Dan Forest

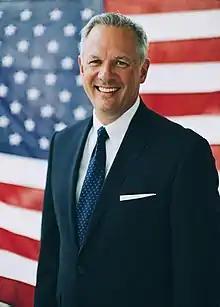
Forest in 2019

Dan Forest (born October 15, 1967) is an American politician who served as the 34th lieutenant governor of North Carolina from 2013 to 2021. He is the son of former congresswoman Sue Myrick. An architect by trade, he was the Republican nominee for Governor of North Carolina in the 2020 election, losing to incumbent governor Roy Cooper.